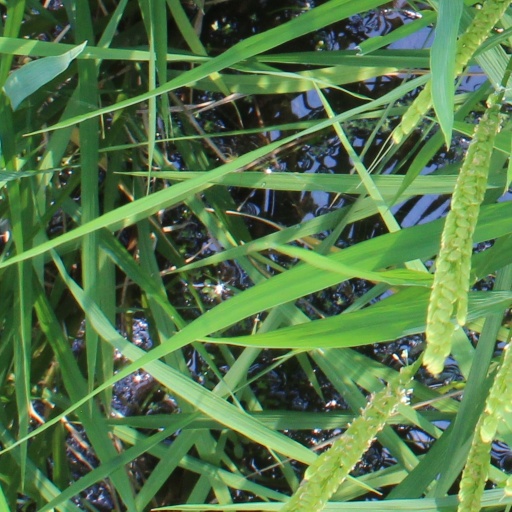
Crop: rice